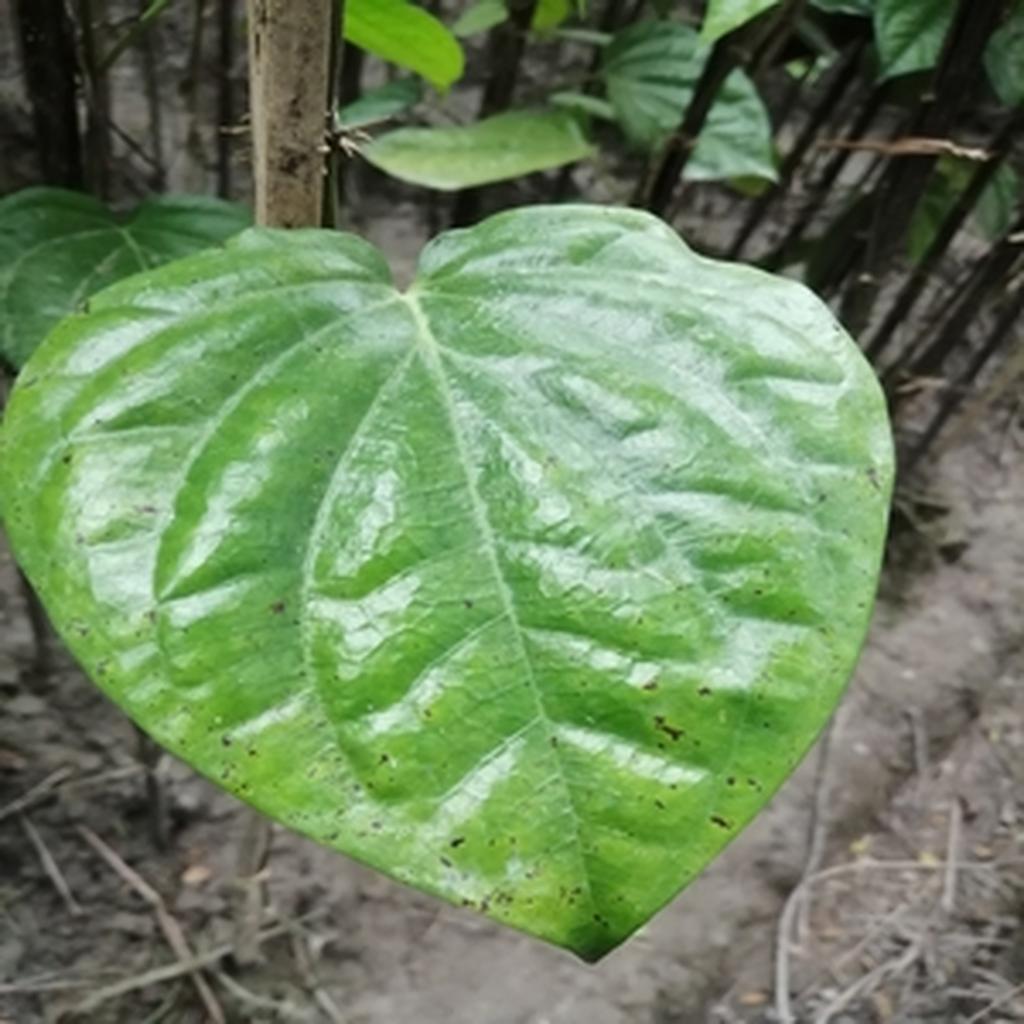
Label: Leaf_Spot